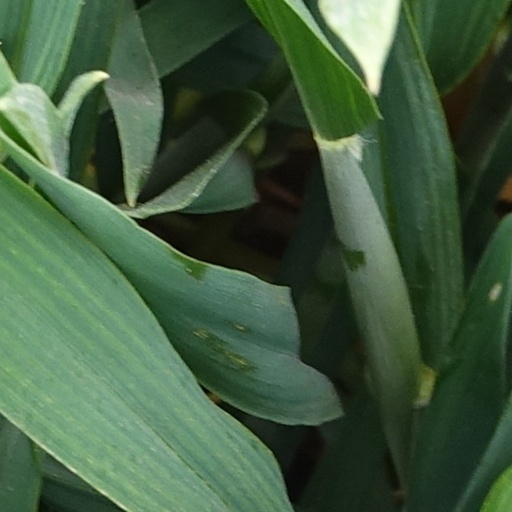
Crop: wheat